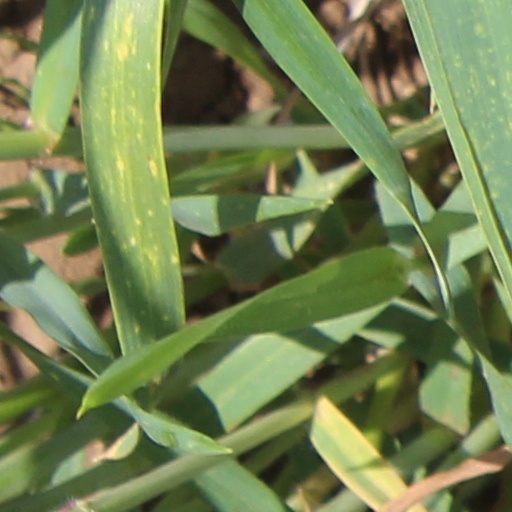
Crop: wheat